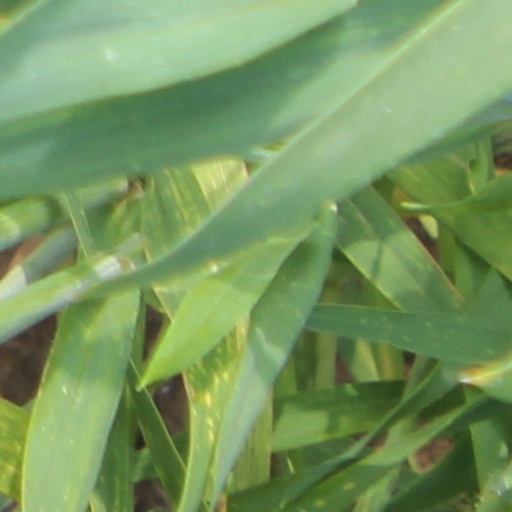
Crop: wheat